Somerville High School (Texas)

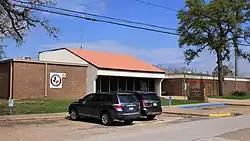

Somerville High School is a public high school located in Somerville, Texas (USA). It is the sole high school in the Somerville Independent School District and is classified as a 2A school by the UIL. For the 2021-2022 school year, the school was given a "B" by the Texas Education Agency.